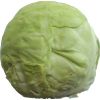
Label: white_cabbage